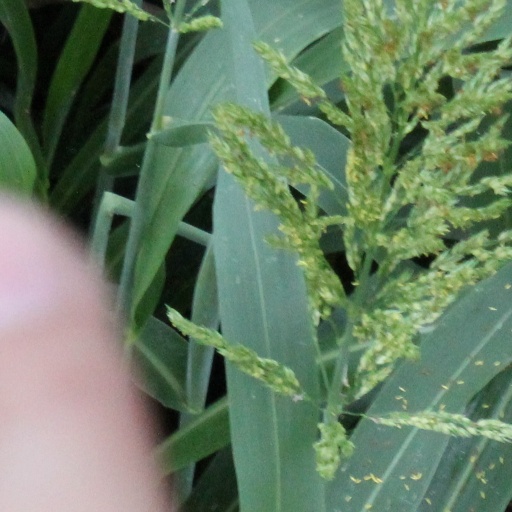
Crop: sorghum